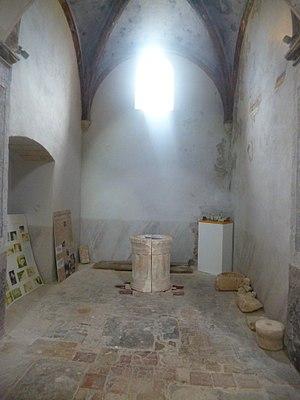
La colonne romaine avec inscriptions médiévales dans la chapelle nord du bâtiment qui est devenue d'ailleurs une sorte de mini-musée archéologique puisqu'on peut y voir aussi les résultats des fouilles de 2003.
Oppède est une commune française située dans le département de Vaucluse, en région Provence-Alpes-Côte d'Azur.